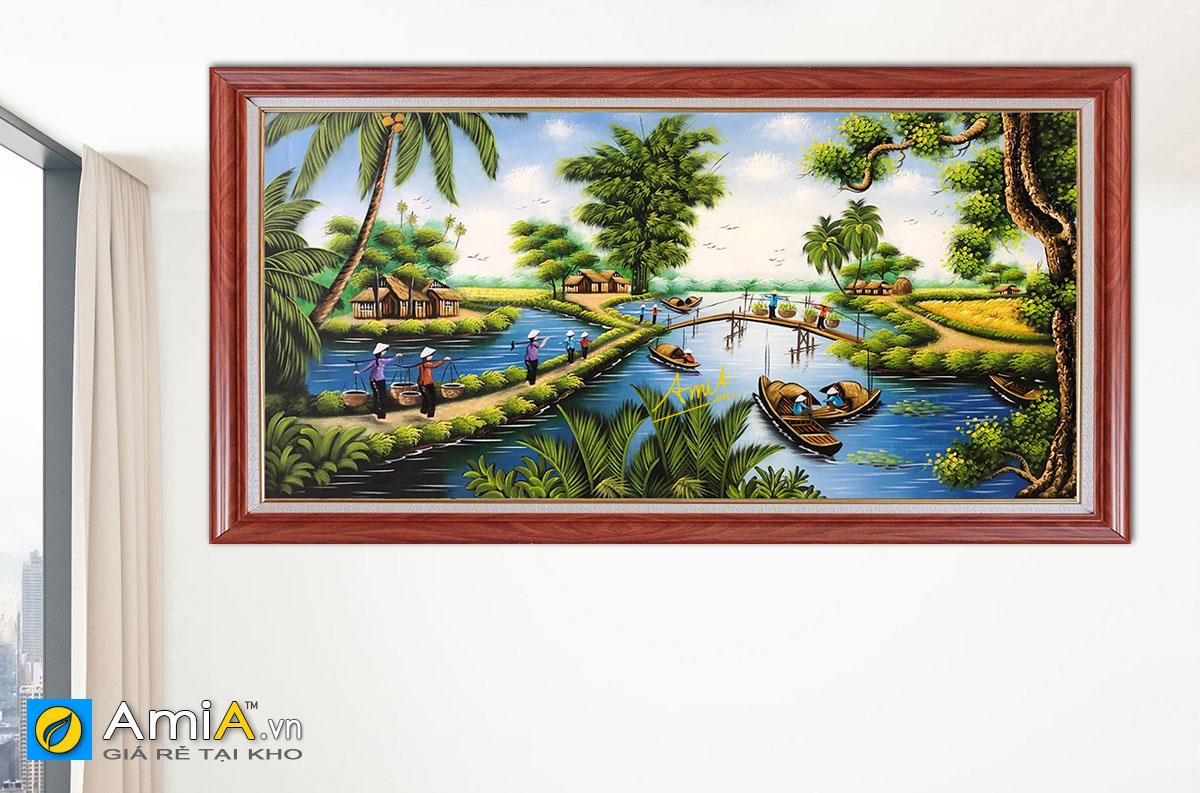
ở trên tường có sự xuất hiện của một bức tranh vẽ cảnh sông nước